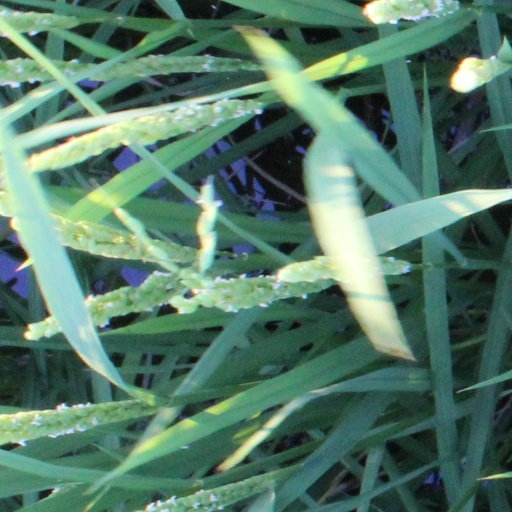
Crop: rice